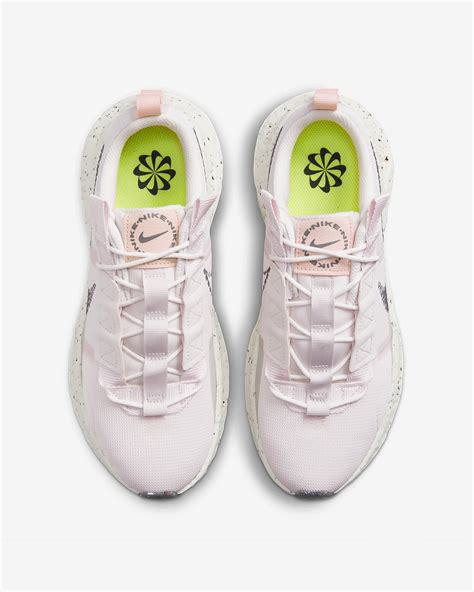
Brand: Nike
Model: Crater Impact